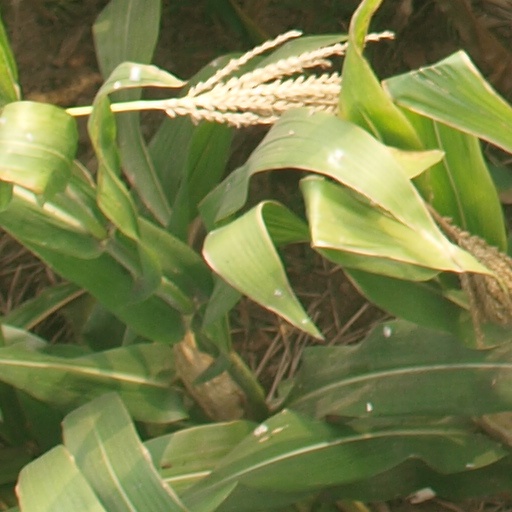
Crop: maize; corn